Kepler's Supernova

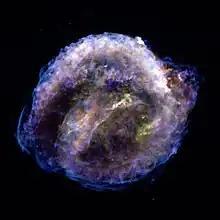
X-ray image of SN 1604 from the Chandra X-ray Observatory

The supernova remnant of SN 1604, Kepler's Star, was discovered in 1941 at the Mount Wilson Observatory as a dim nebula with a brightness of 19 mag. Only filaments can be seen in visible light, but it is a strong radio and X-ray source. Its diameter is 4 arc min. Distance estimates place it between 3 and more than 7 kiloparsecs (10,000 to 23,000 lightyears), with the current consensus being a distance of , as of 2021.